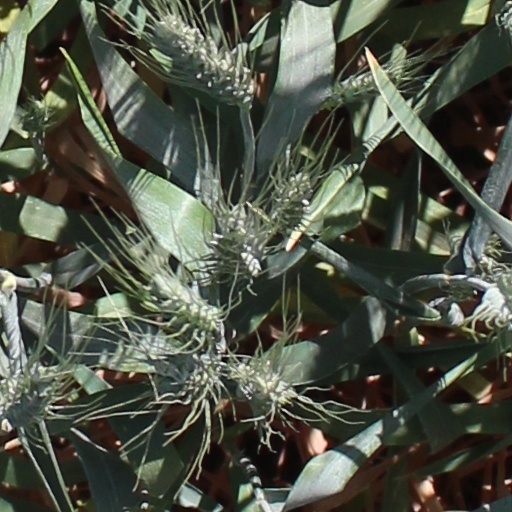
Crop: wheat